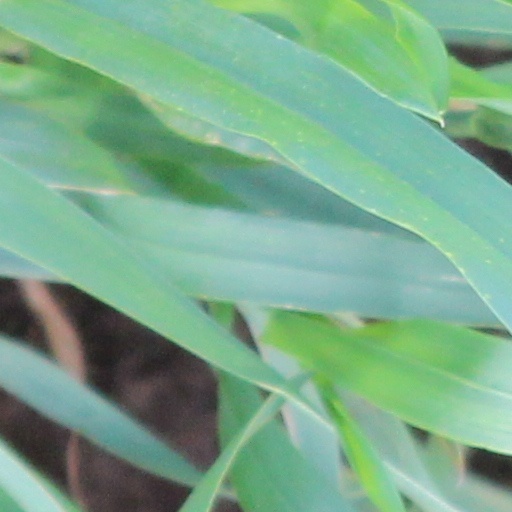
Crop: wheat